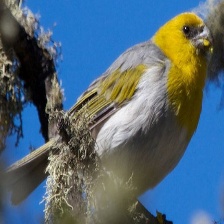
Species: PALILA
Scientific name: LOXIOIDES BAILLEUI